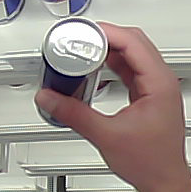
Product: redbull_energydrink